Weed science

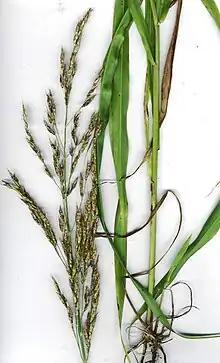
Johnson grass considered a weed

Weed science is a scientific discipline concerned with plants that may be considered weeds, their effects on human activities, and their management "a branch of applied ecology that attempts to modify the environment against natural evolutionary trends.".